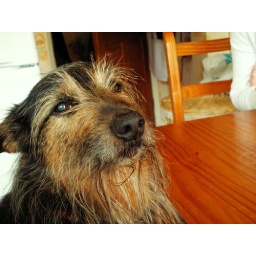
Giz sitting on a chair beside me at the kitchen table